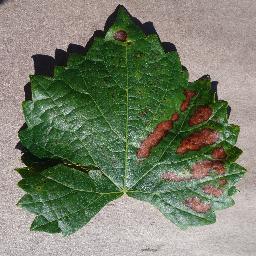
Label: Grape___Esca_(Black_Measles)